Saucon Rail Trail

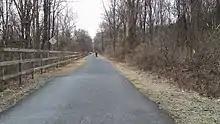
Saucon Rail Trail near Upper Saucon Township Community Park

Saucon Rail Trail was originally part of the North Pennsylvania Railroad. The railroad used to serve the four municipalities, Coopersburg, Hellertown, Lower Saucon Township, and Upper Saucon Township through which the trail currently runs. The railroad supported local industries such as anthracite coal, farming, commuter transportation, iron ore, mail services, dry goods/groceries and grains.